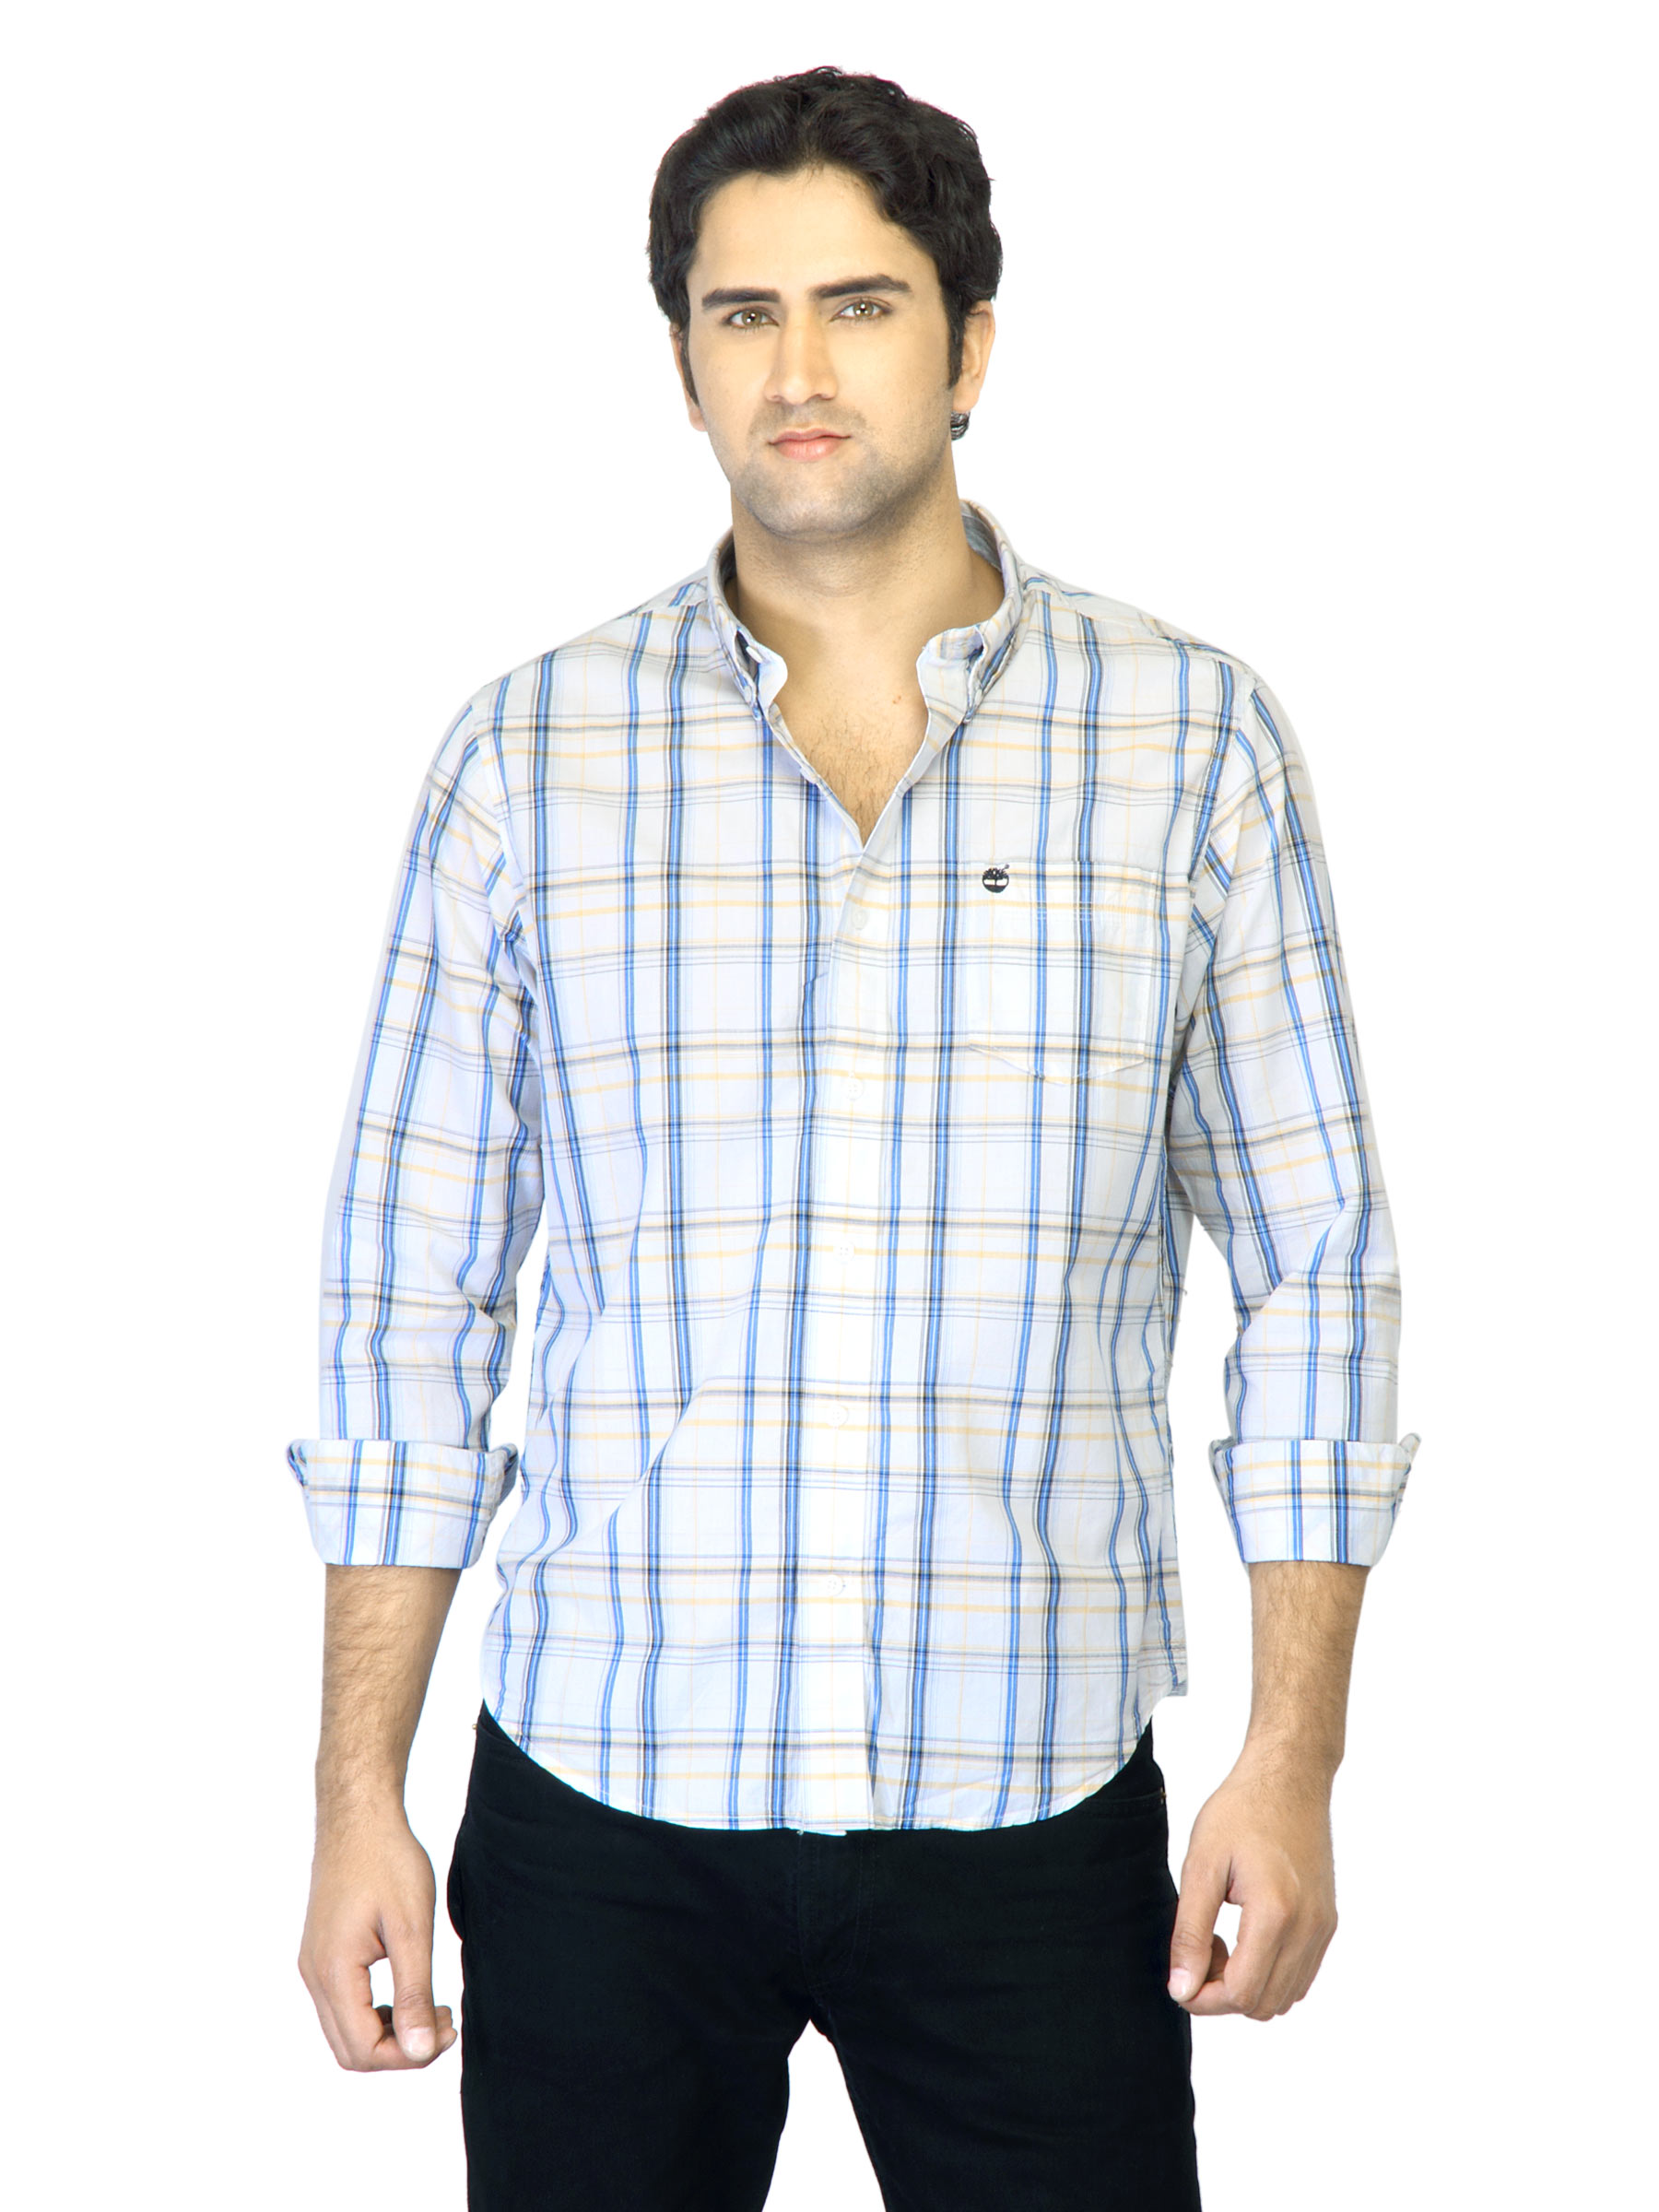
Timberland Men White Claremont Plaid Shirt
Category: Apparel / Topwear / Shirts
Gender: Men
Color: White
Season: Summer 2011
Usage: Casual